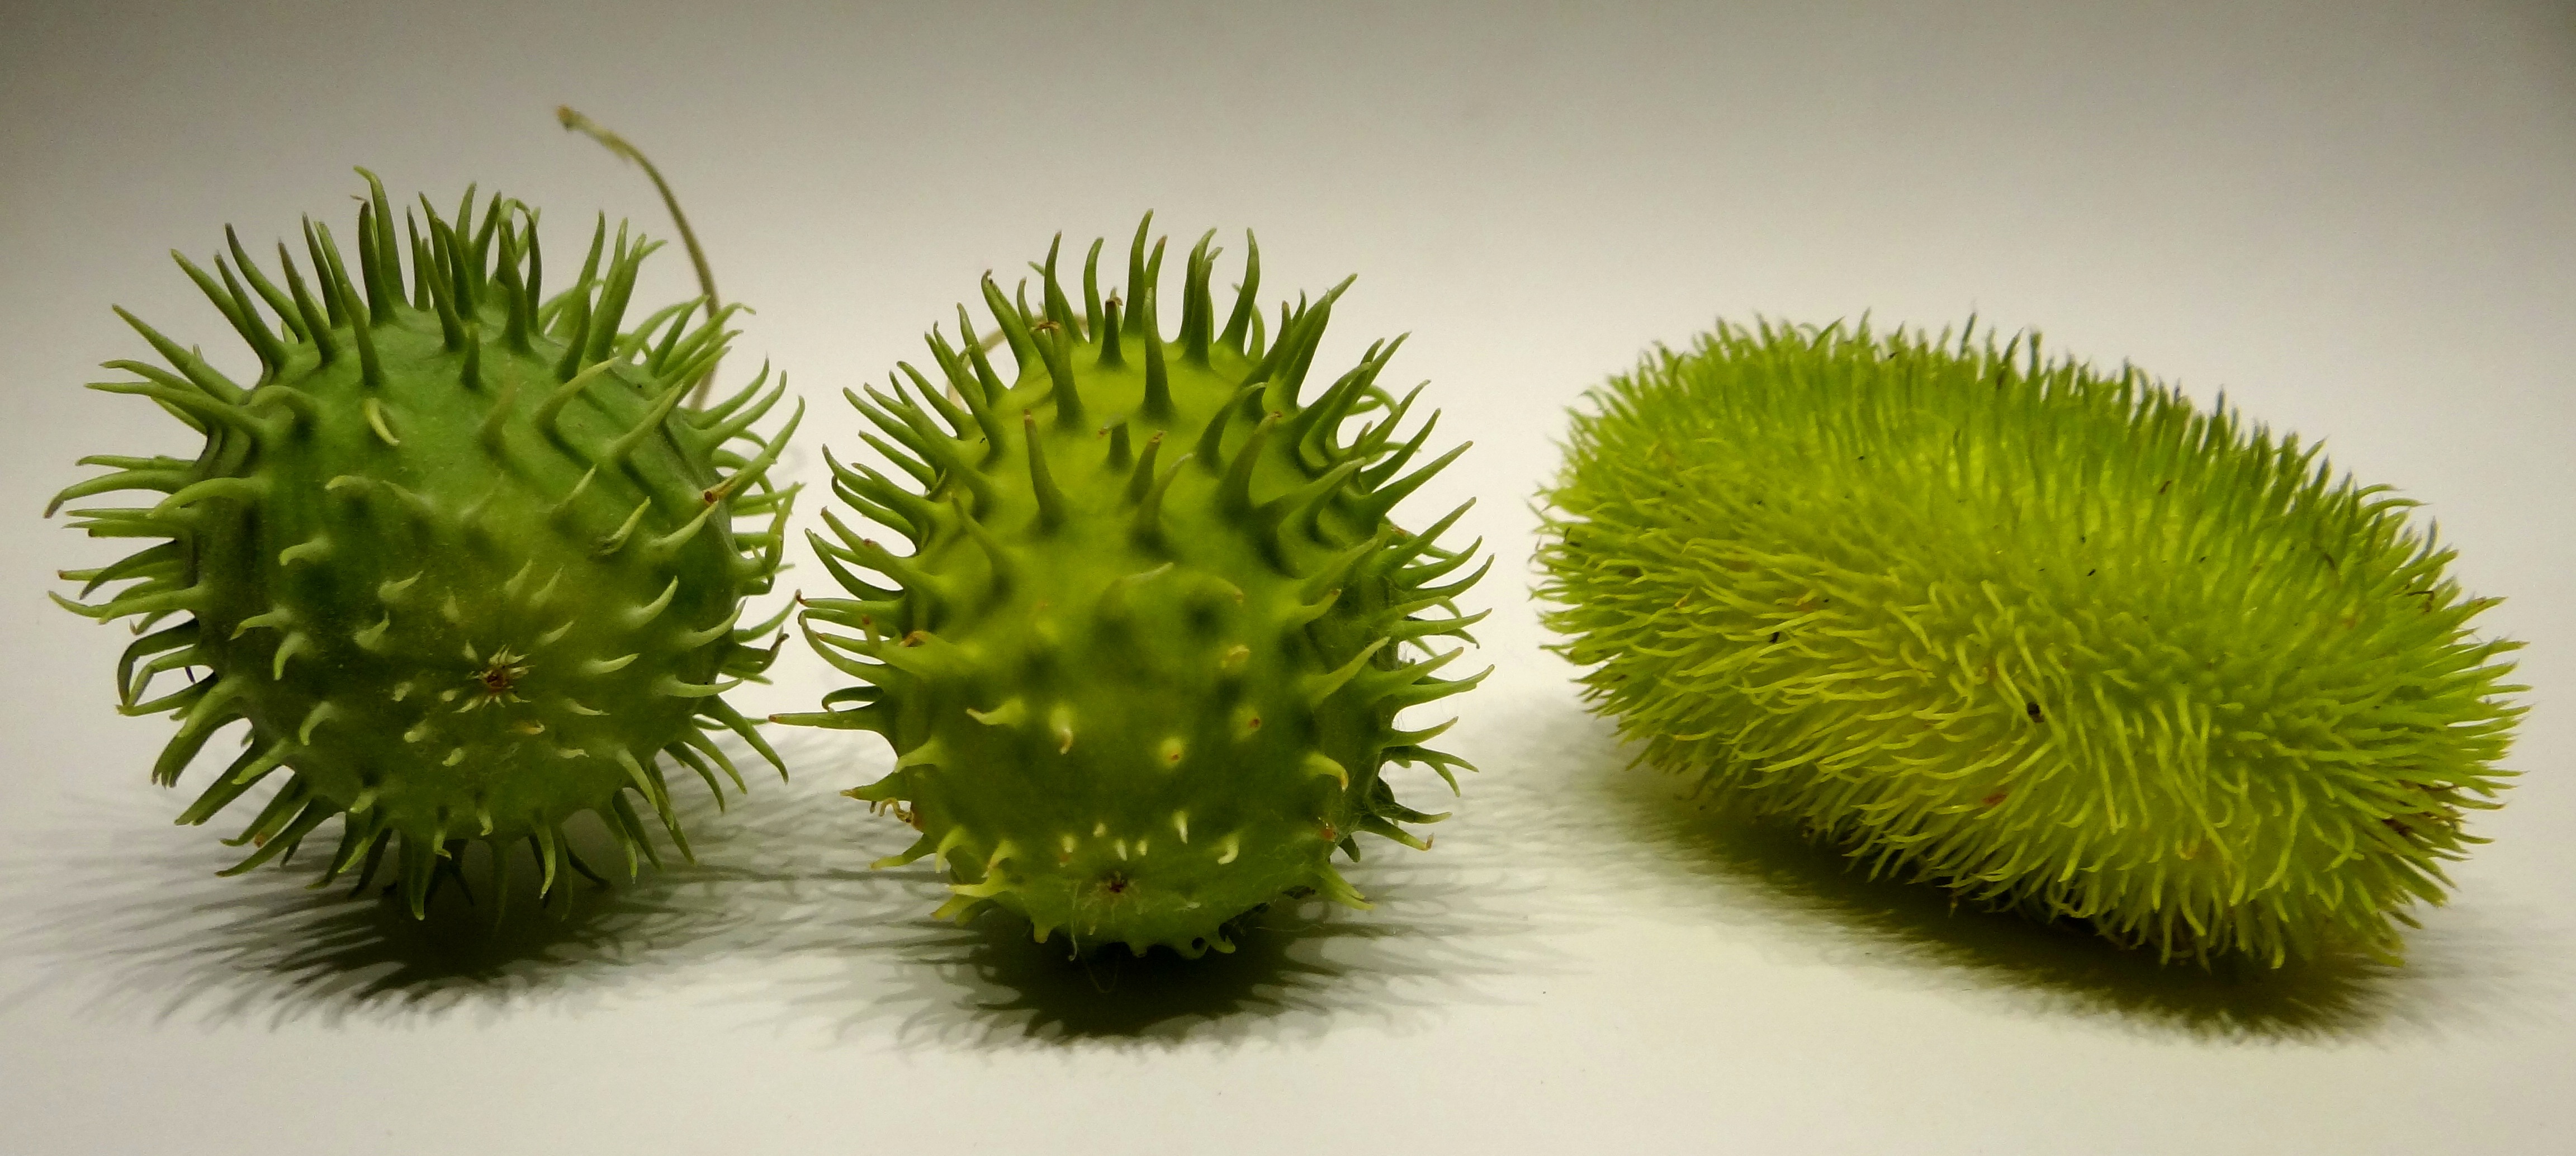
grass, prickly, plant, fruit, leaf, flower, food, green, produce, botany, flora, spur, macro photography, flowering plant, chayote, grass family, plant stem, land plant, arecales